Renaissance art in Bergamo and Brescia

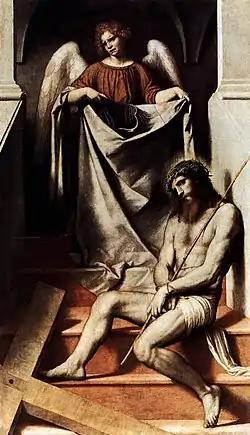
Moretto, "Christ and the Angel" (c. 1550)

The early 16th-century Brescian school of painting has been defined by art historian Roberto Longhi as: